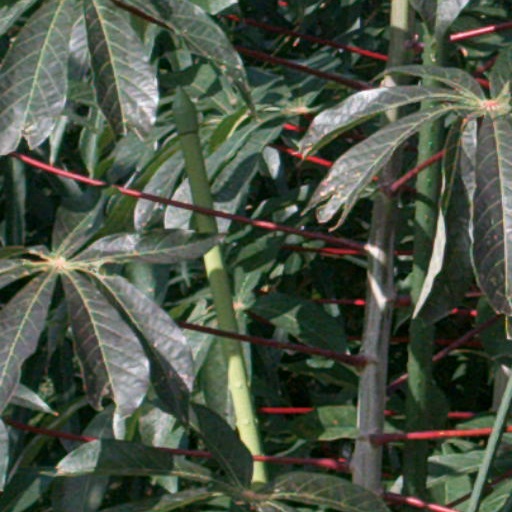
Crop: cassava